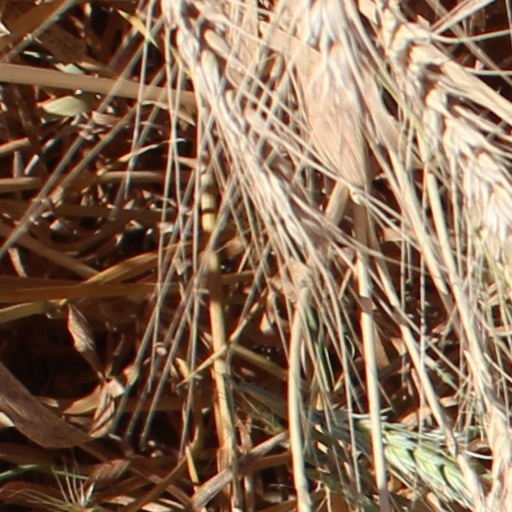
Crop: wheat